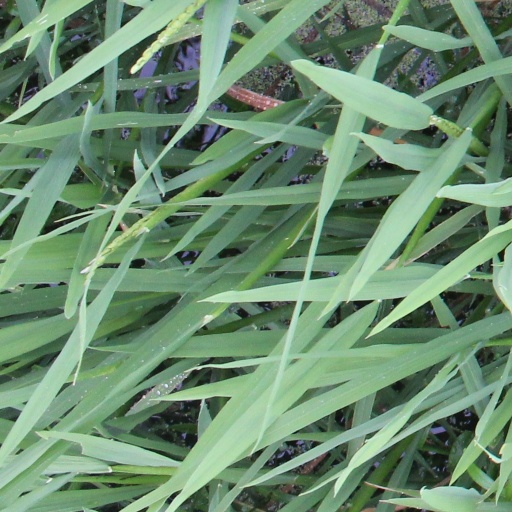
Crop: rice